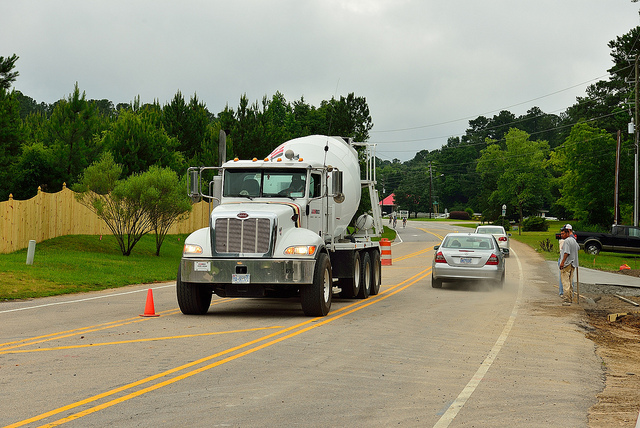
A truck that is driving on the street.

A cement truck in the right lane of an active street.

A street scene with a cement truck and a couple cars.

A street with a cement truck sitting in the middle.

A silver car passing a cement truck with works on the side of the road.